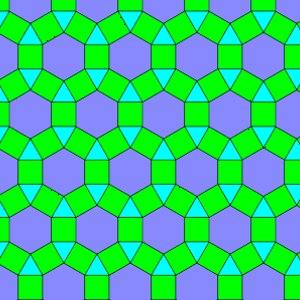
En géométrie, une coupole est un solide formé en joignant deux polygones, un avec deux fois autant d'arêtes que l'autre, par une bande alternée de triangles et de rectangles. Si les triangles sont équilatéraux et les rectangles sont carrés, et que la base et sa face opposée sont des polygones réguliers, alors la coupole est dite « régulière ».